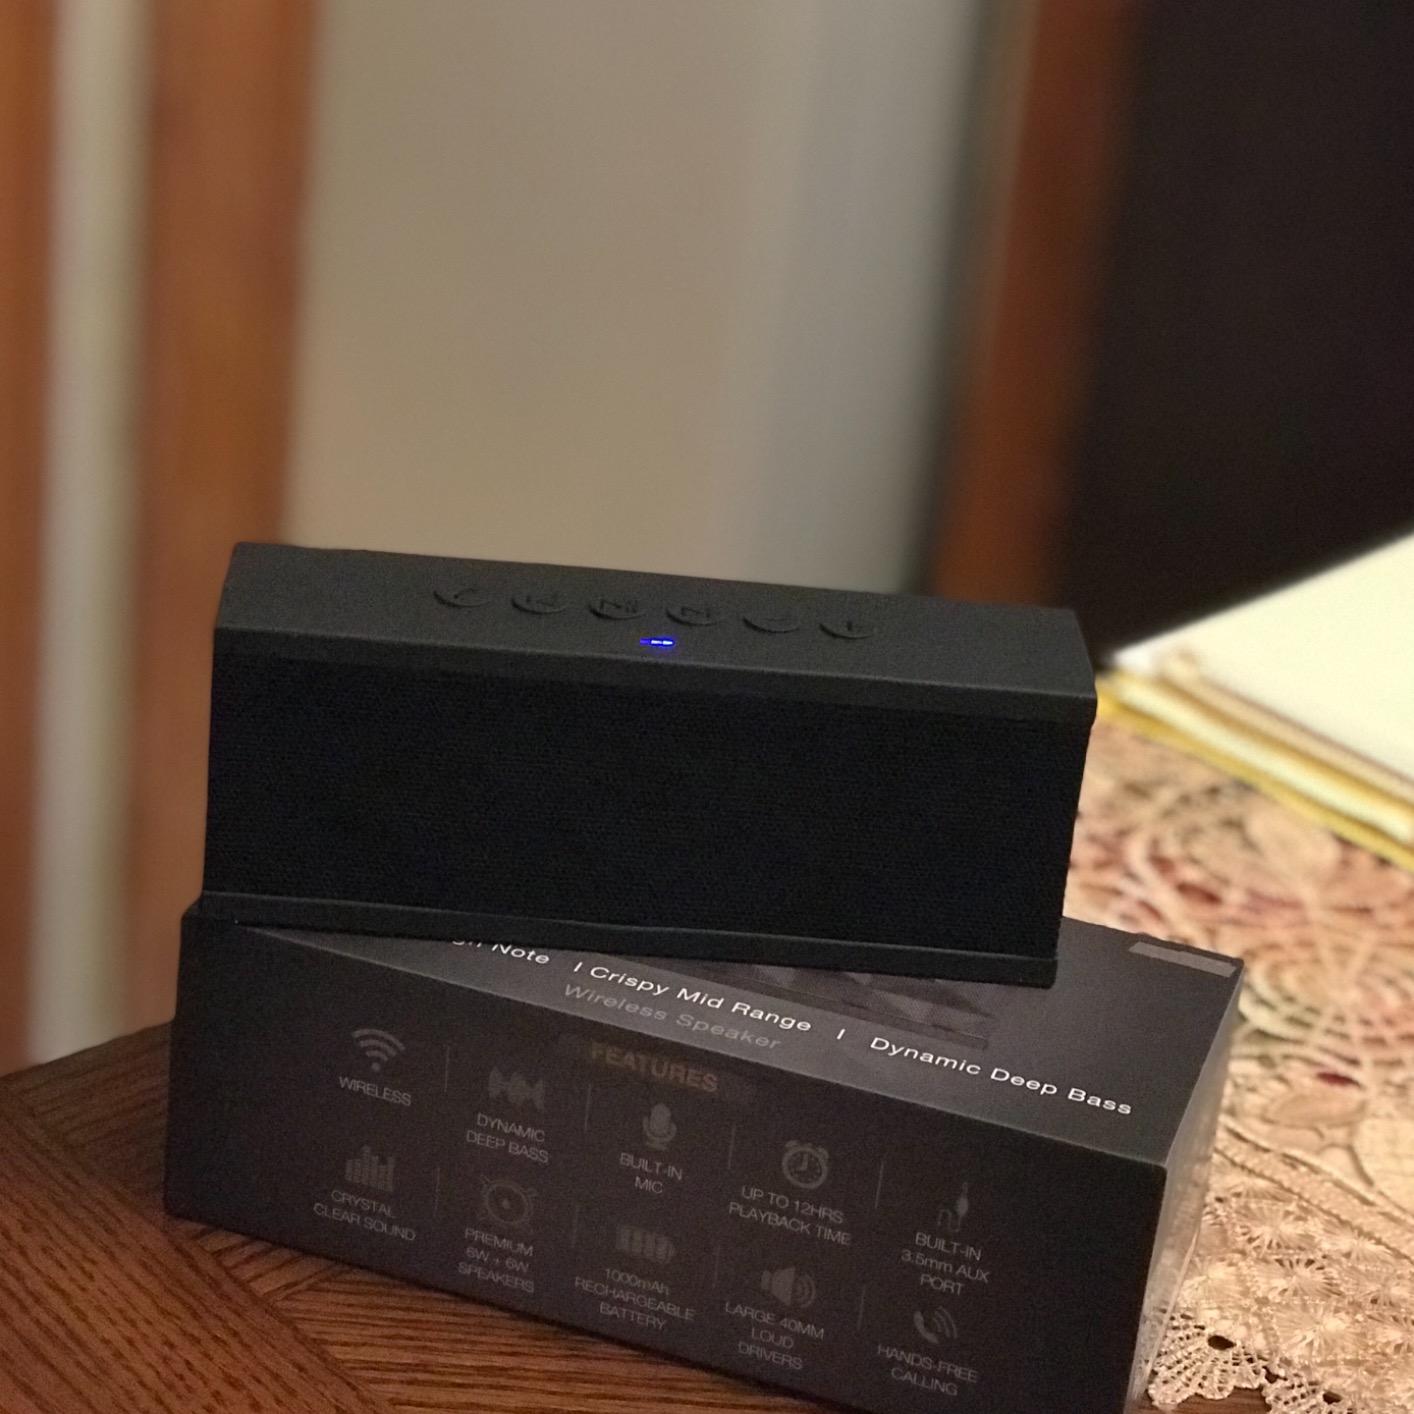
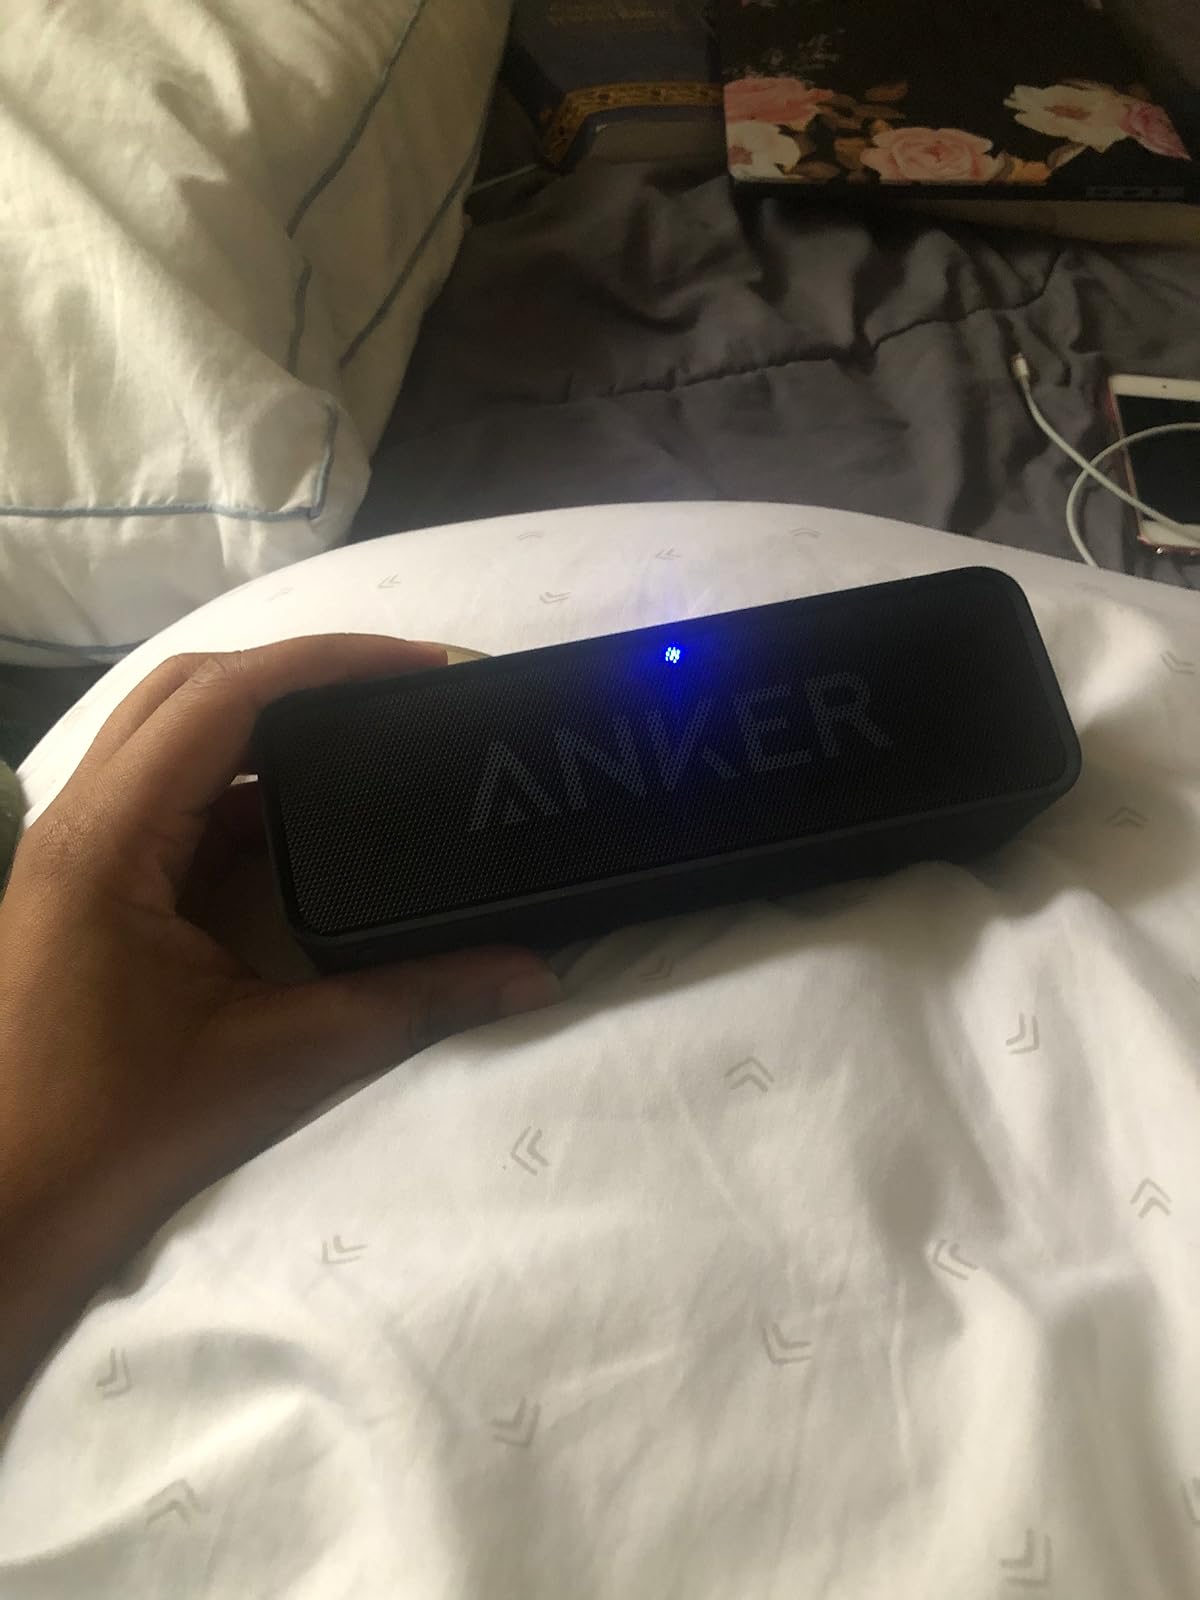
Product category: speaker
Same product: no